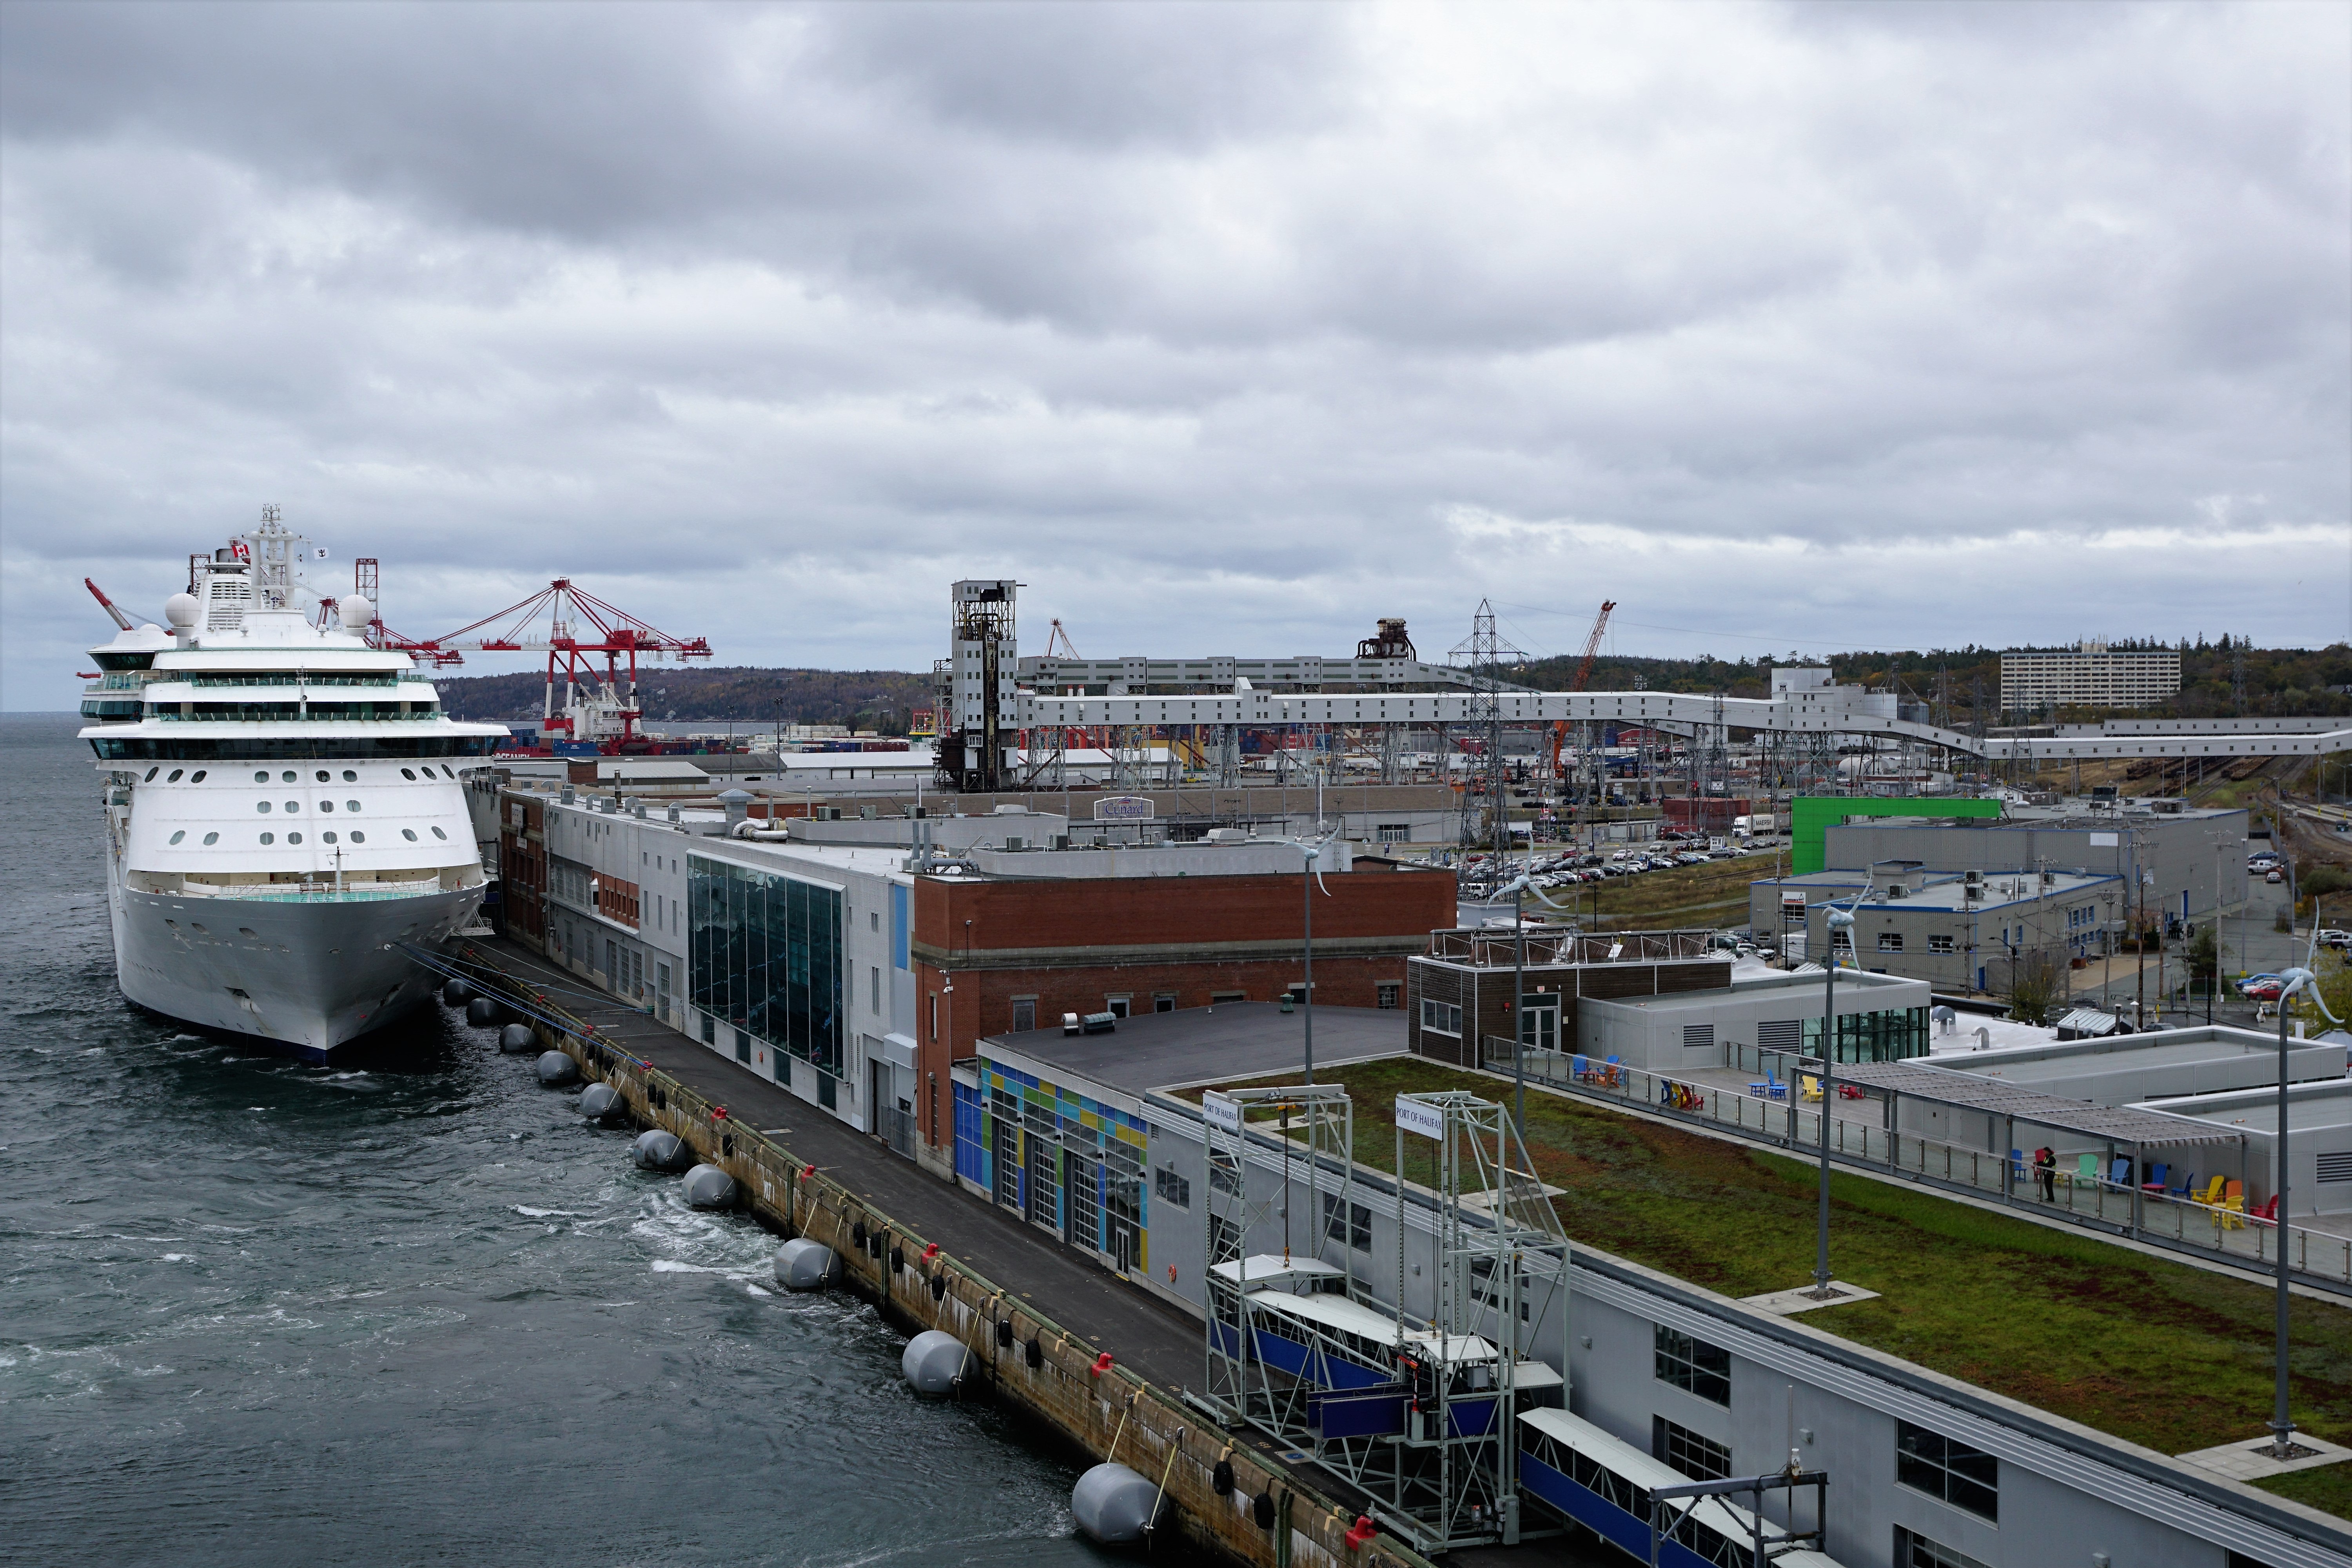
sea, water, ocean, winter, sky, building, city, river, ship, transport, construction, vehicle, autumn, storm, harbor, port, waterway, arhitecture, ferry, grey, clouds, canada, infrastructure, halifax, watercraft, transatlantic, passenger ship, freight transport, novo scotia